British Rail Class 800

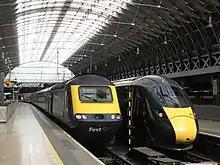
GWR Class 800 (right) next to its predecessor InterCity 125 (left) at London Paddington

The Class 800 trains came into service on the Great Western Main Line on 16 October 2017, under the brand name "Intercity Express Train" (abbreviated to "IET"). Teething problems surfaced on the inaugural service, the train not only ran late but one of the carriages suffered an air conditioning unit failure that discharged water into the passenger area. Following further issues, the units were withdrawn from service on 19 October for the rest of the day, re-entering service during the next day.